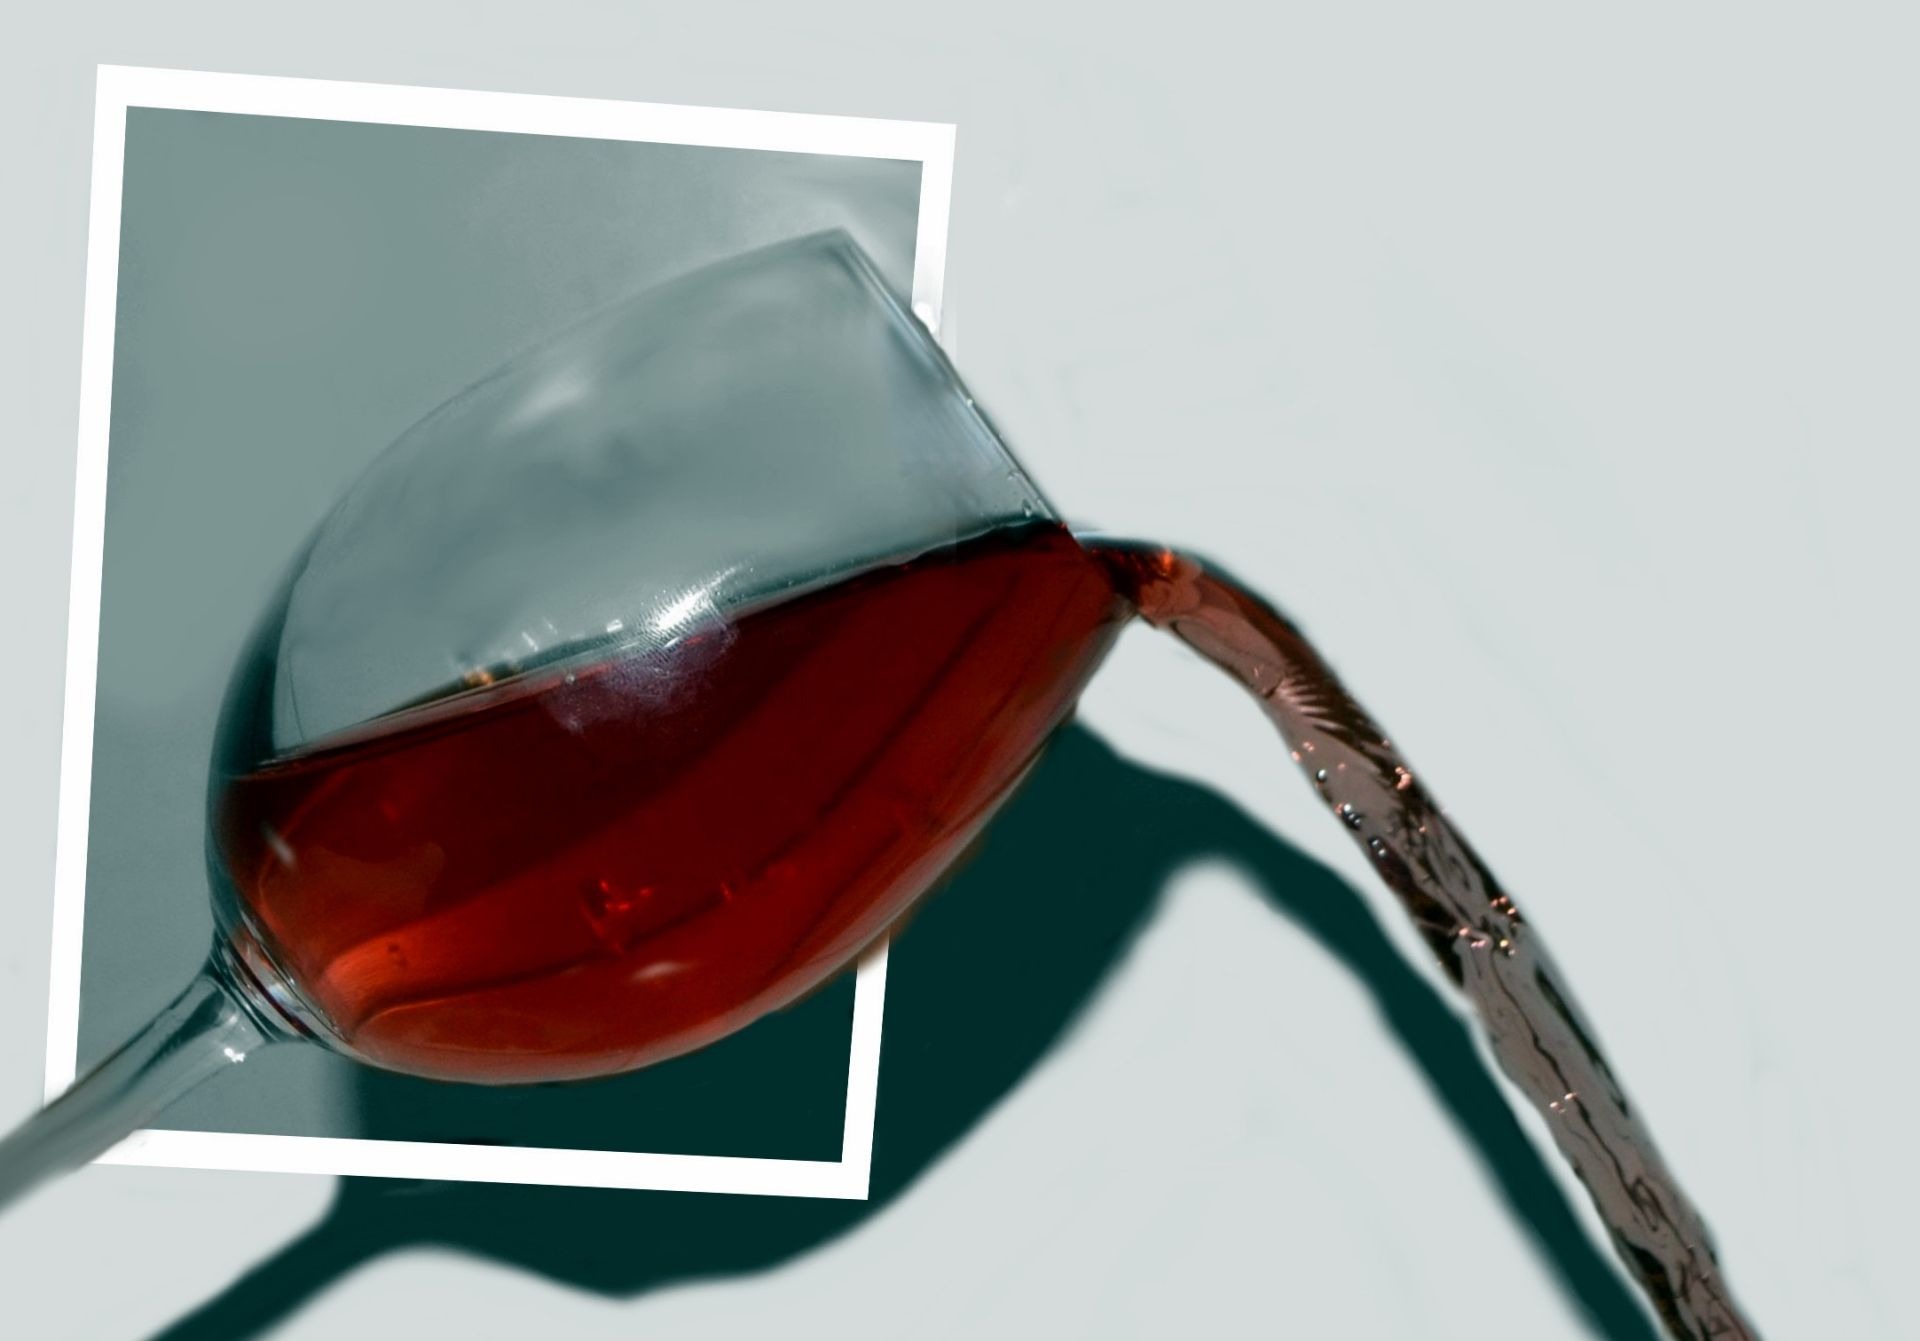
wine, glass, red, lighting, red wine, wine glass, product, glasses, casting, capstan